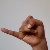
The image shows a hand gesture representing the letter 'J' in Indian Sign Language.